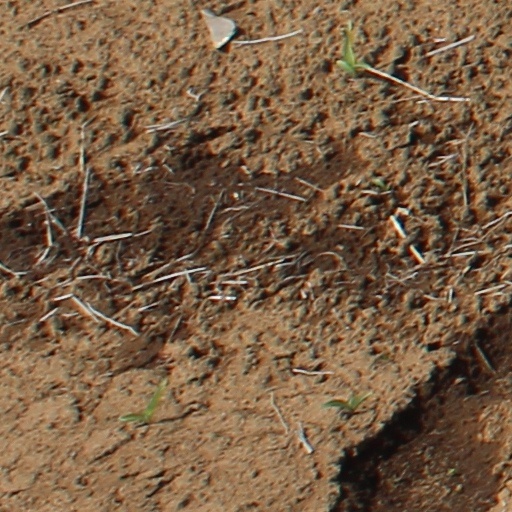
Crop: wheat